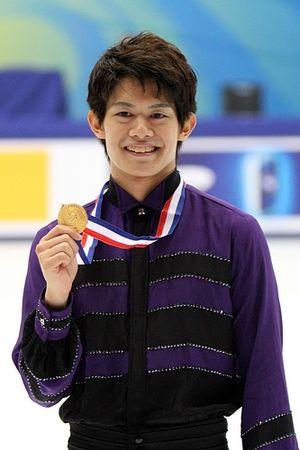
Takahiko Kozuka est un patineur artistique japonais. Il est le champion du monde junior 2006, champion du Japon 2011, vice-champion du Monde 2011 à Moscou et vice-champion des Quatre Continents 2014 à Taipei.